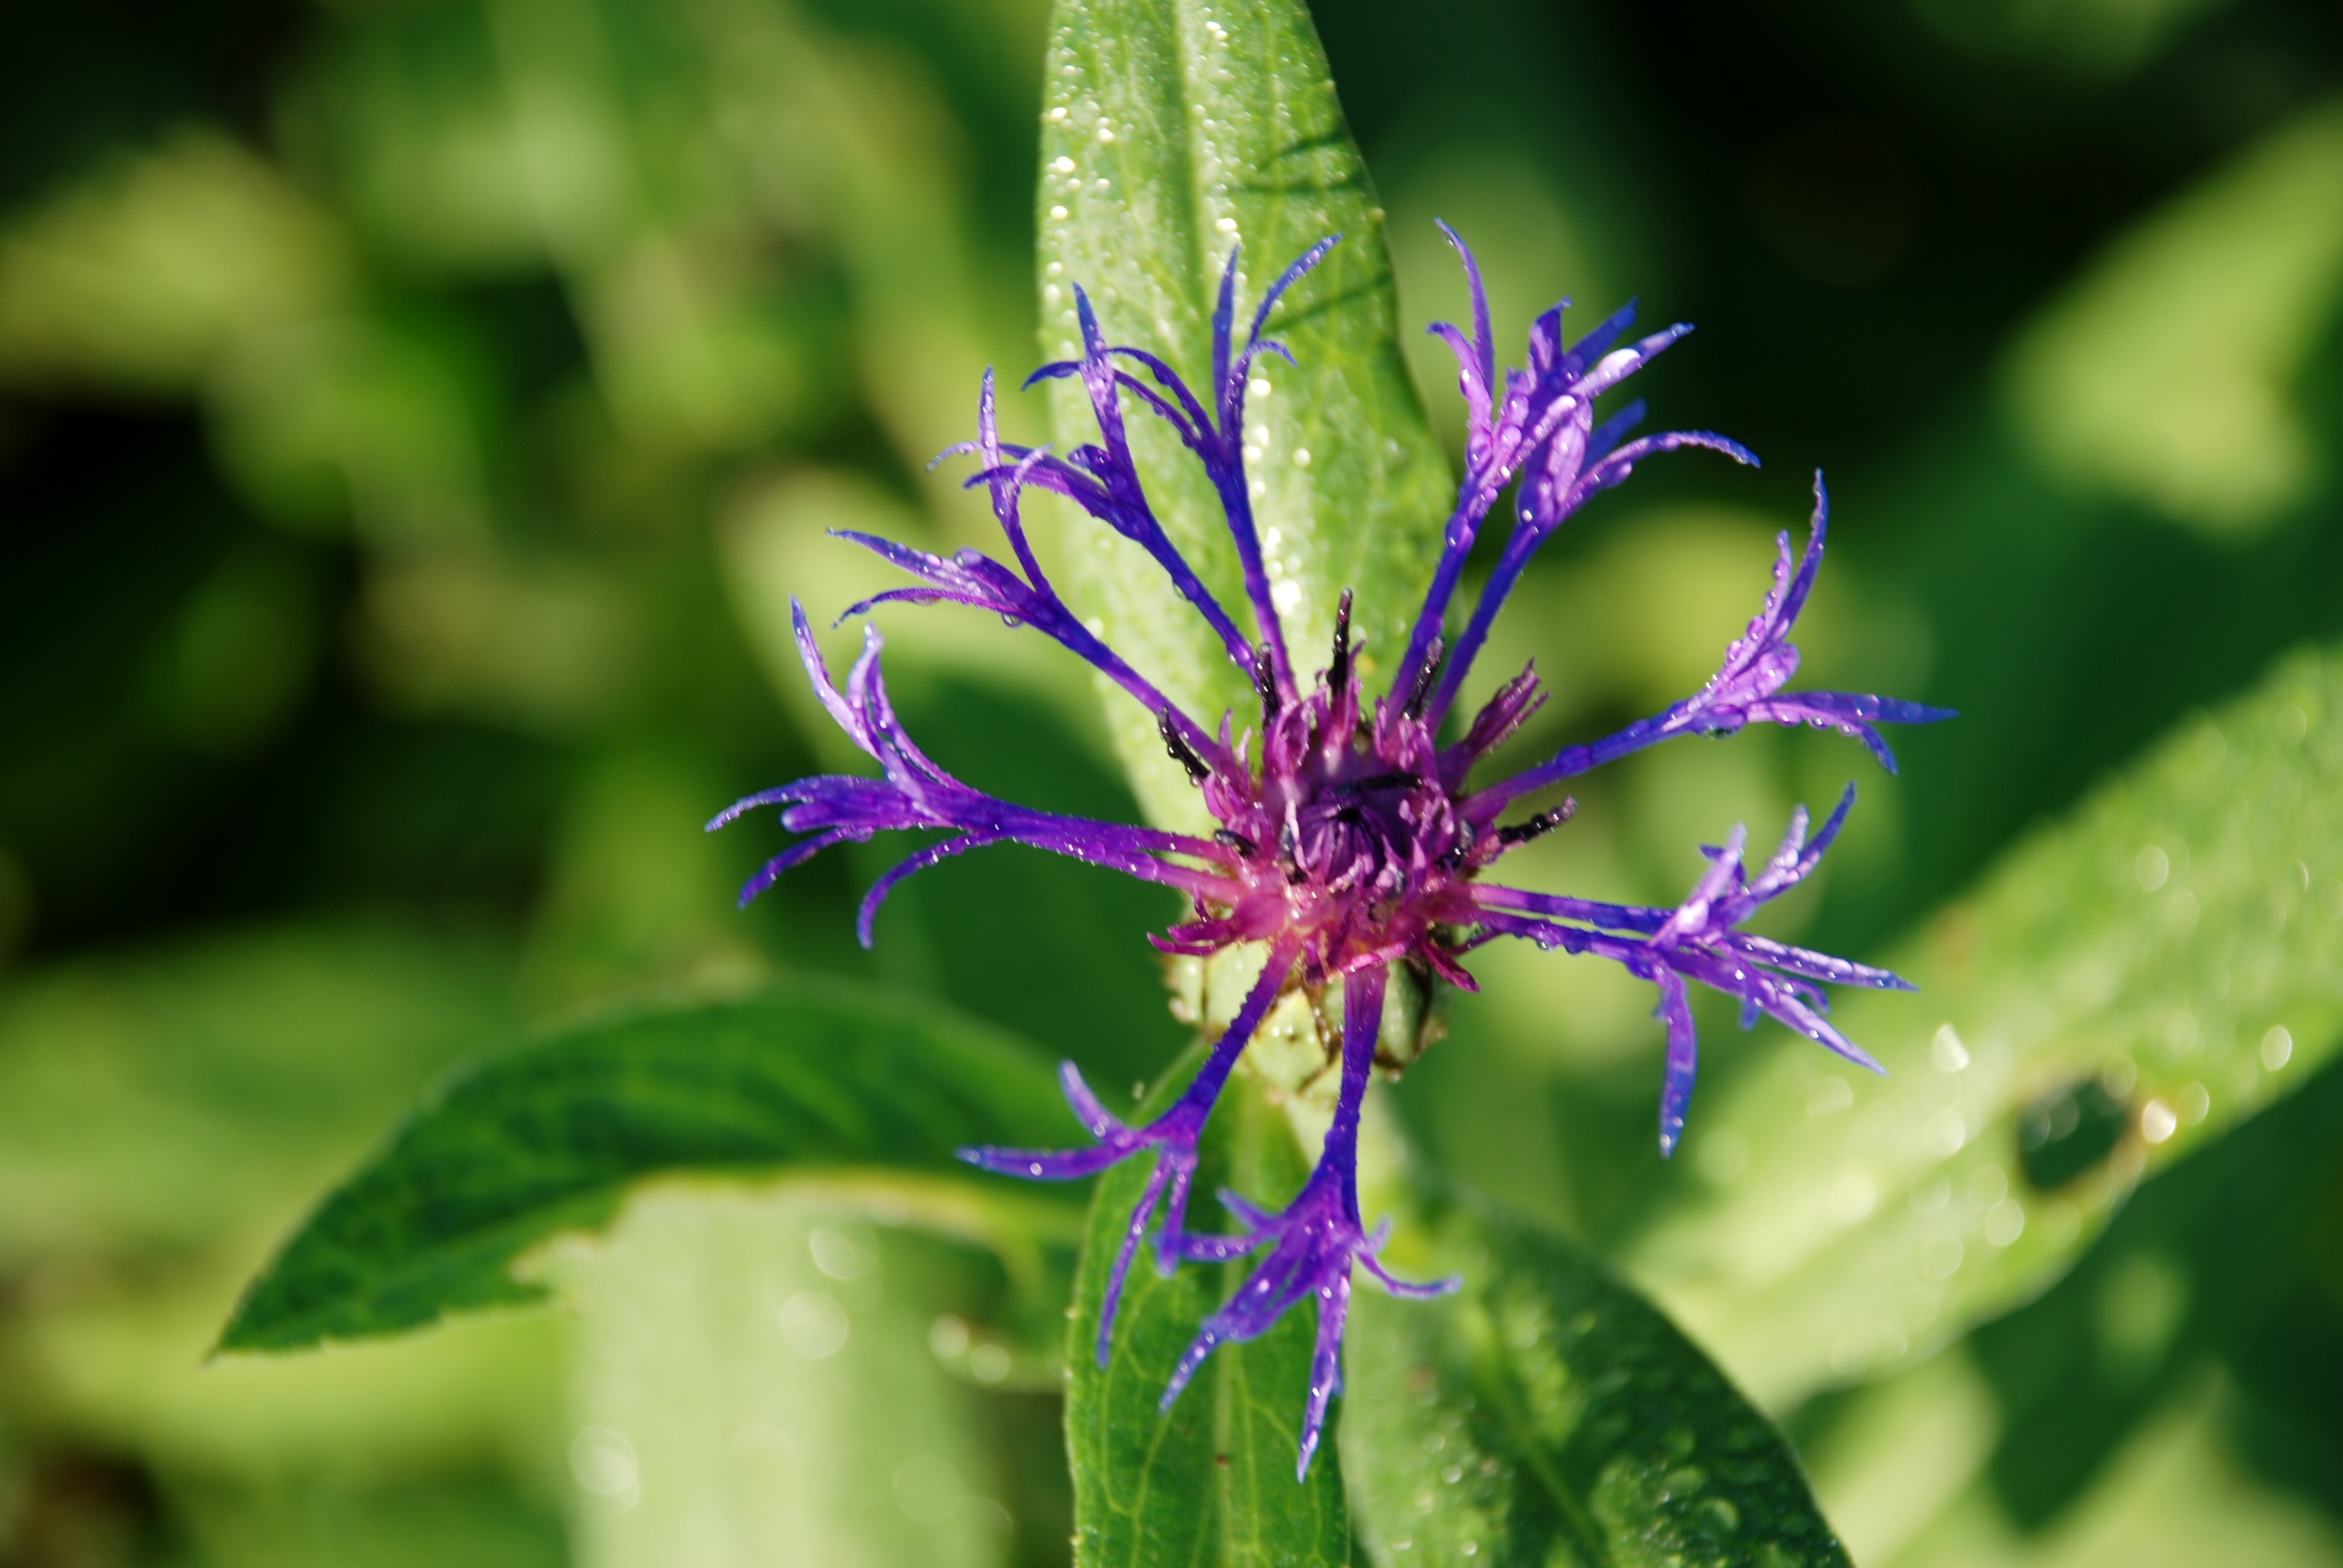
water, nature, grass, drop, plant, white, photography, meadow, leaf, flower, purple, bloom, bouquet, rose, green, herb, macro, botany, yellow, garden, pink, flora, wildflower, close up, sunny, beautiful, detail, macro photography, flowering plant, plant stem, land plant